Dorothy Levitt

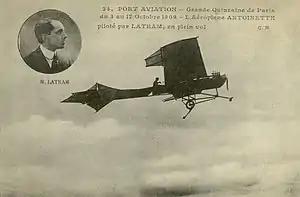
Hubert Latham and his Antoinette IV monoplane at the "Grande Quinzaine de Paris", 3–17 October 1909. This was the type of aircraft in which Dorothy Levitt attempted to qualify for her pilot's licence.

In February Levitt established the record for the "longest drive achieved by a lady driver". She drove an 8-horse-power De Dion-Bouton from London to Liverpool and back in two days, without the aid of a mechanic but accompanied by an official observer, her pet Pomeranian dog "Dodo", plus a revolver. On 29 March 1905 she departed from the De-Dion showroom in Great Marlborough Street London at 07:00, reached Coventry at 11:36 , and arrived at the Adelphi Hotel in Liverpool (the home of her maternal grandmother) at 18:10, having completed the in a little over 11 hours. The following day she completed the return journey. Her diary records that February 1905 – Did Liverpool and back to London in two days, averaging a level 20 miles per hour throughout for the entire 411 miles.